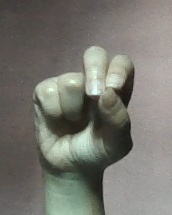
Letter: gaaf